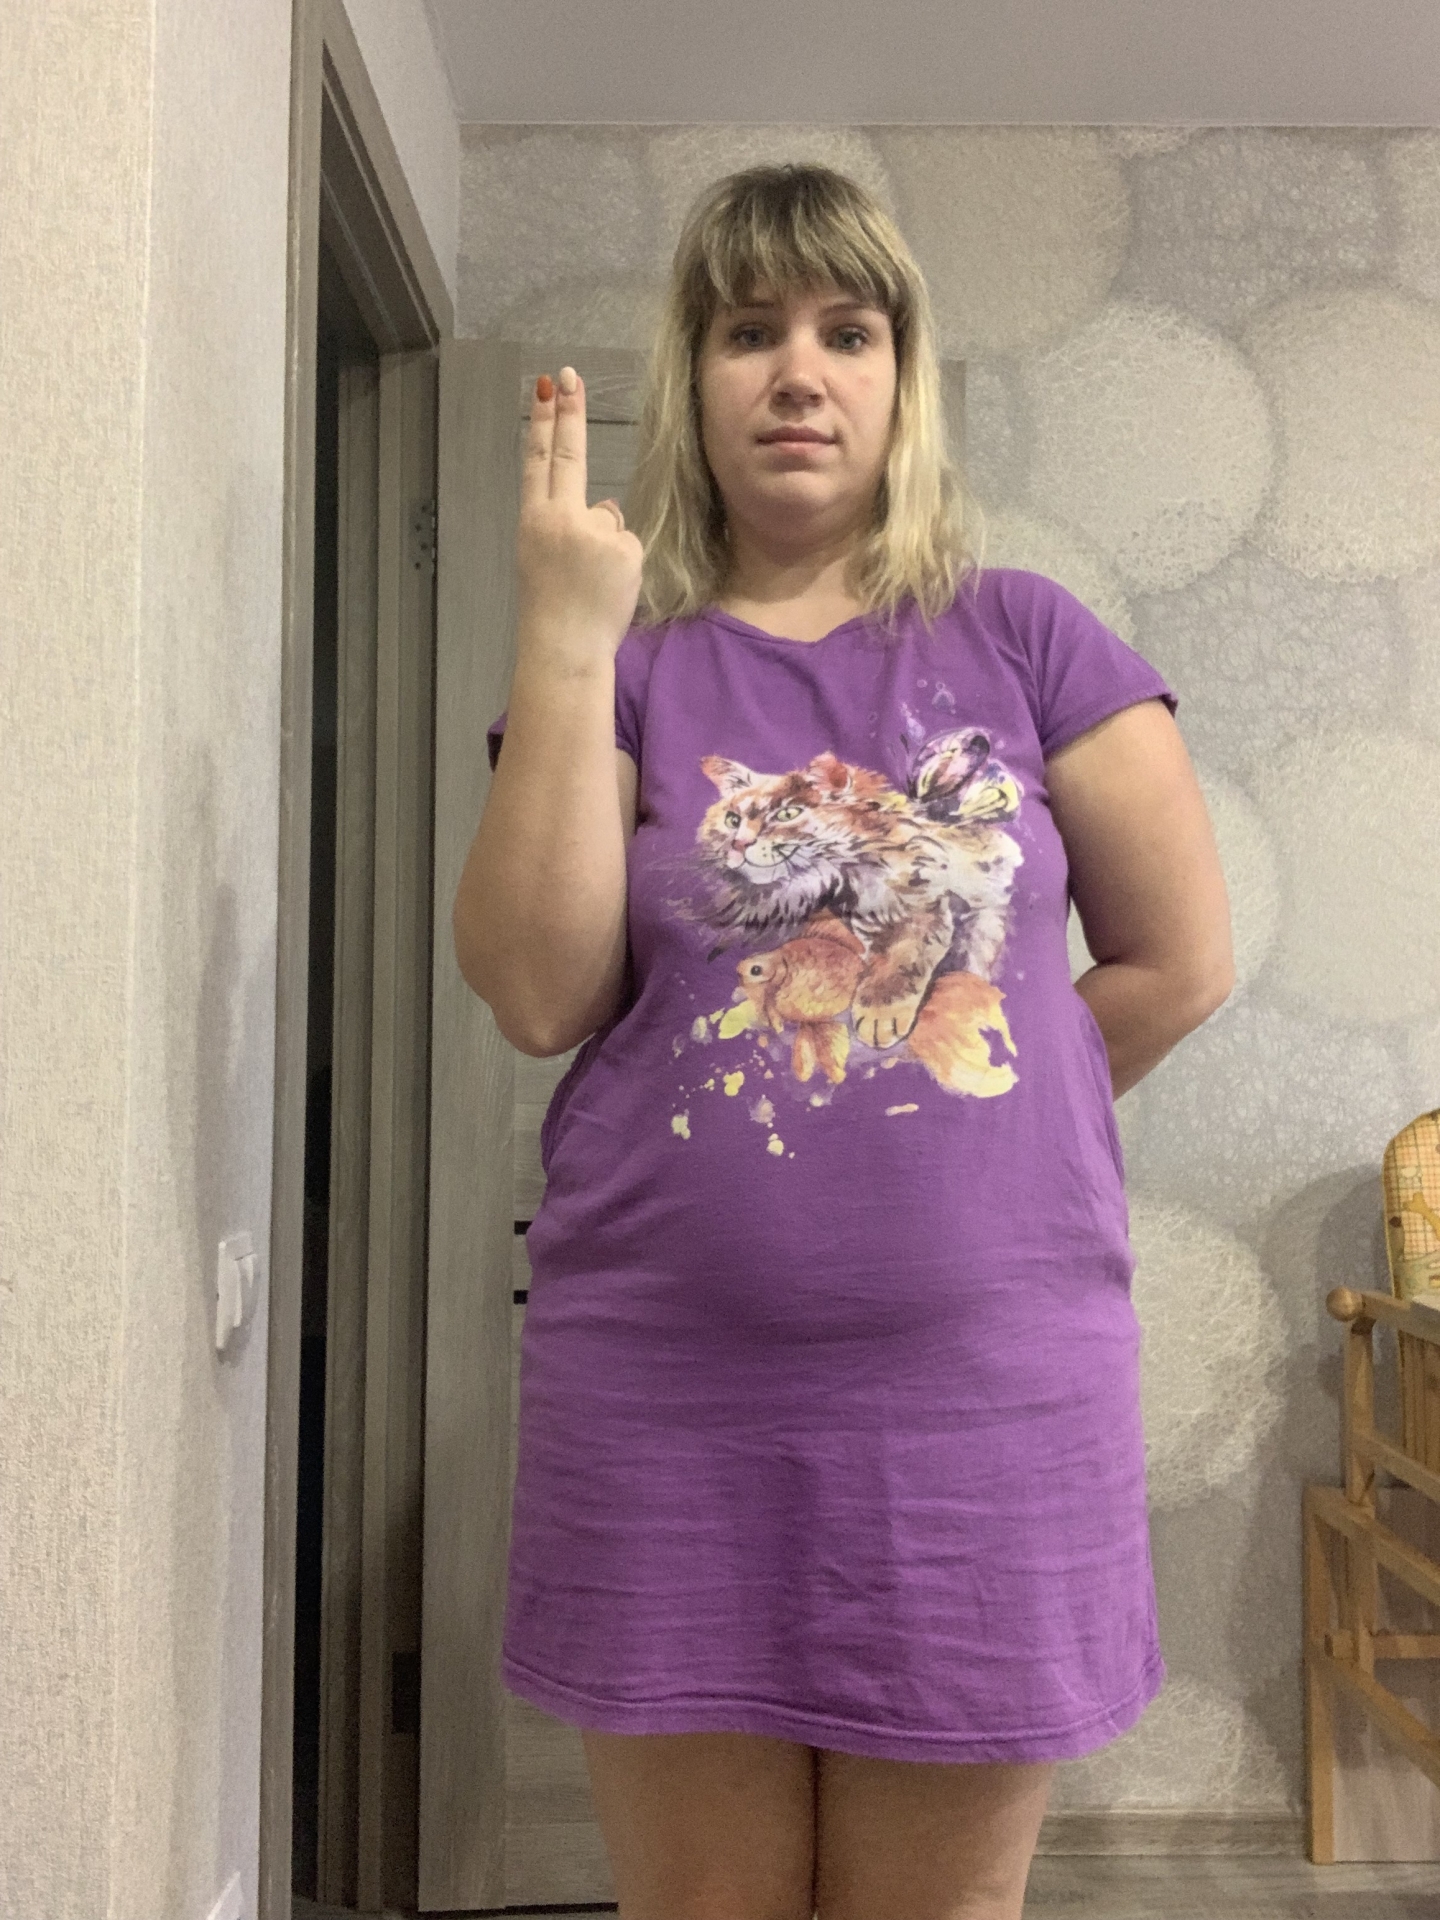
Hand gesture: two_up_inverted